Tunisian–Algerian War (1694)

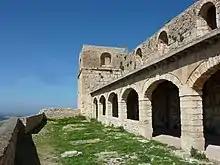
The fort of El Kef

After a few towns were captured by the Algerians, the Tunisians arrived at the fort of El Kef, where they awaited their Algerian foes.